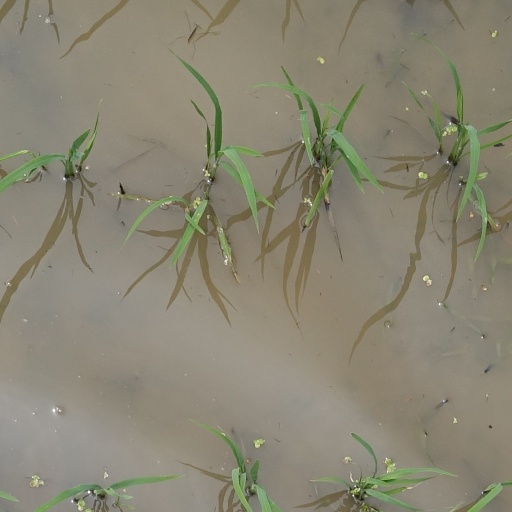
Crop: rice